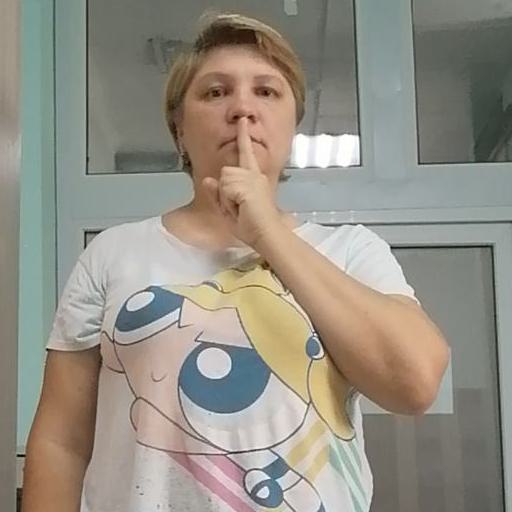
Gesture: mute